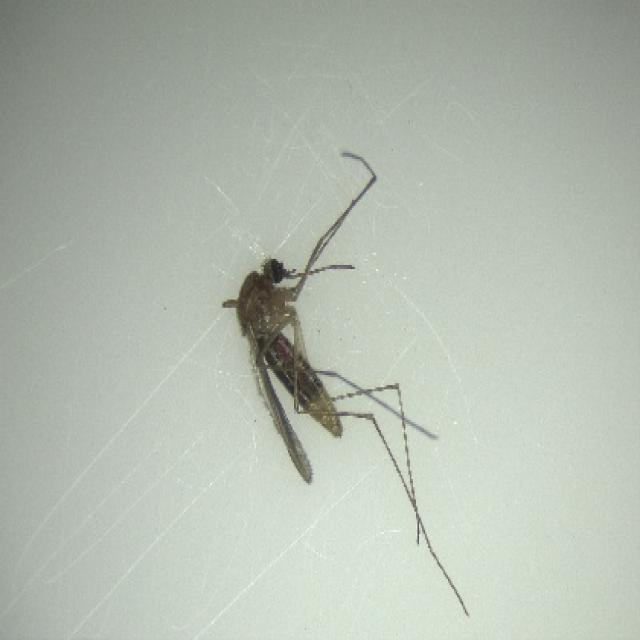
Species: culex_pipiens